Thomas Lound

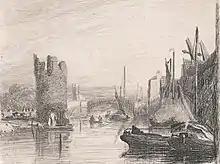
"Devil's Tower Looking towards Carrow Bridge from Norwich" (after Thirtle), Yale Center for British Art

Lound was a competent copyist, reproducing works such as Cotman's "St. Martin's Gate, Norwich" and his "Yarmouth Jetty", as well as paintings by John Crome, Robert Dixon, Cox and Joseph Stannard. He had a talent for imitating the artistic style of other artists; the engraving of Thirtle's "Devil's Tower—looking towards Carrow Bridge" by Lound illustrates his ability as an etcher by the way he conveys the balance of tints and shades in Thirtle's original composition.